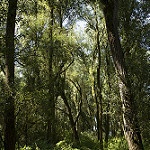
Scene: Outdoor